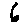
Label: 6